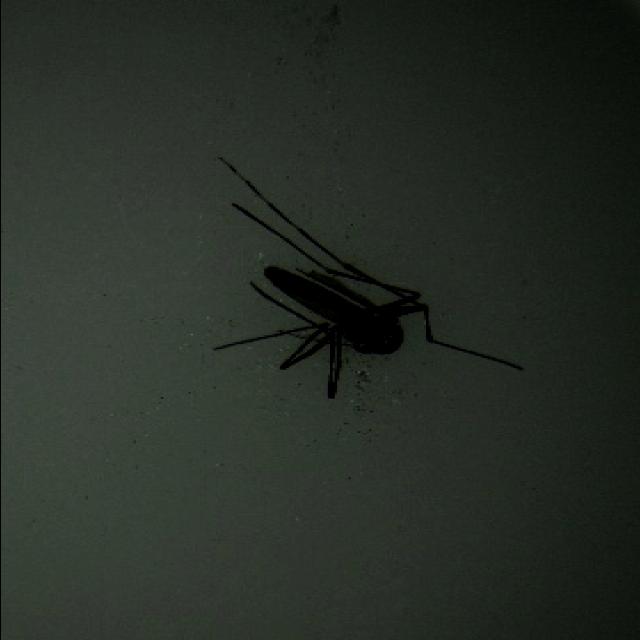
Species: aedes_albopictus